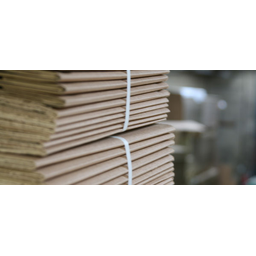
Label: cardboard